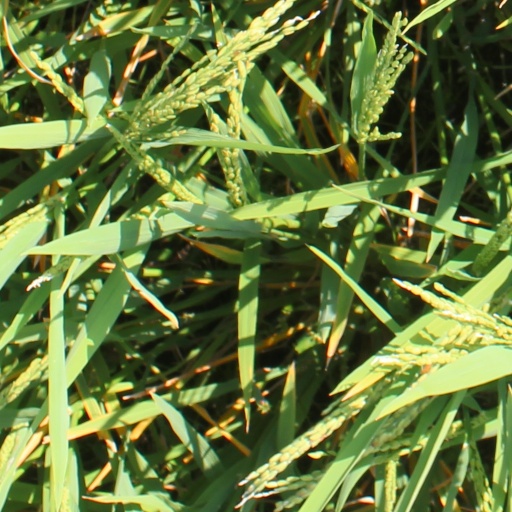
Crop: rice